Horn of Africa

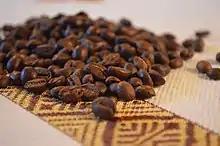
Coffee beans from Ethiopia

It is estimated that about 5,000 species of vascular plants are found in the Horn, about half of which are endemic. Endemism is most developed in Socotra and northern Somalia. The region has two endemic plant families: the Barbeyaceae and the Dirachmaceae. Among the other remarkable species, there are the cucumber tree found only on Socotra, the Bankoualé palm, the yeheb nut, and the Somali cyclamen.